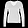
Label: Pullover